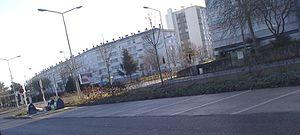
Le Bld de Monplaisir à Angers.
Monplaisir est l'un des quartiers nord d'Angers construit entre 1962 et 1976. Il compte aujourd'hui 11 500 habitants. Monplaisir totalise actuellement 3 397 logements, tous types confondus, dont près de 2700 logements de type HLM.